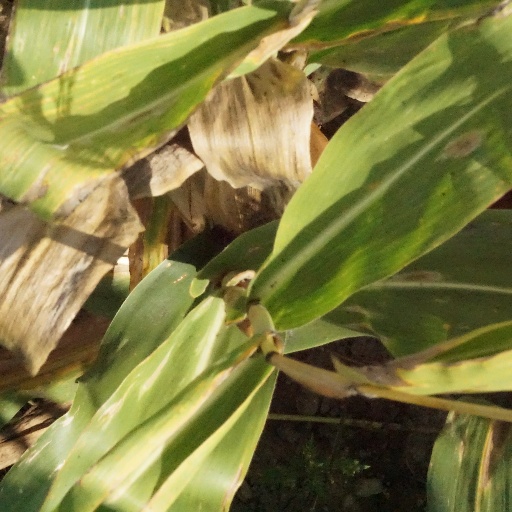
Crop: maize; corn